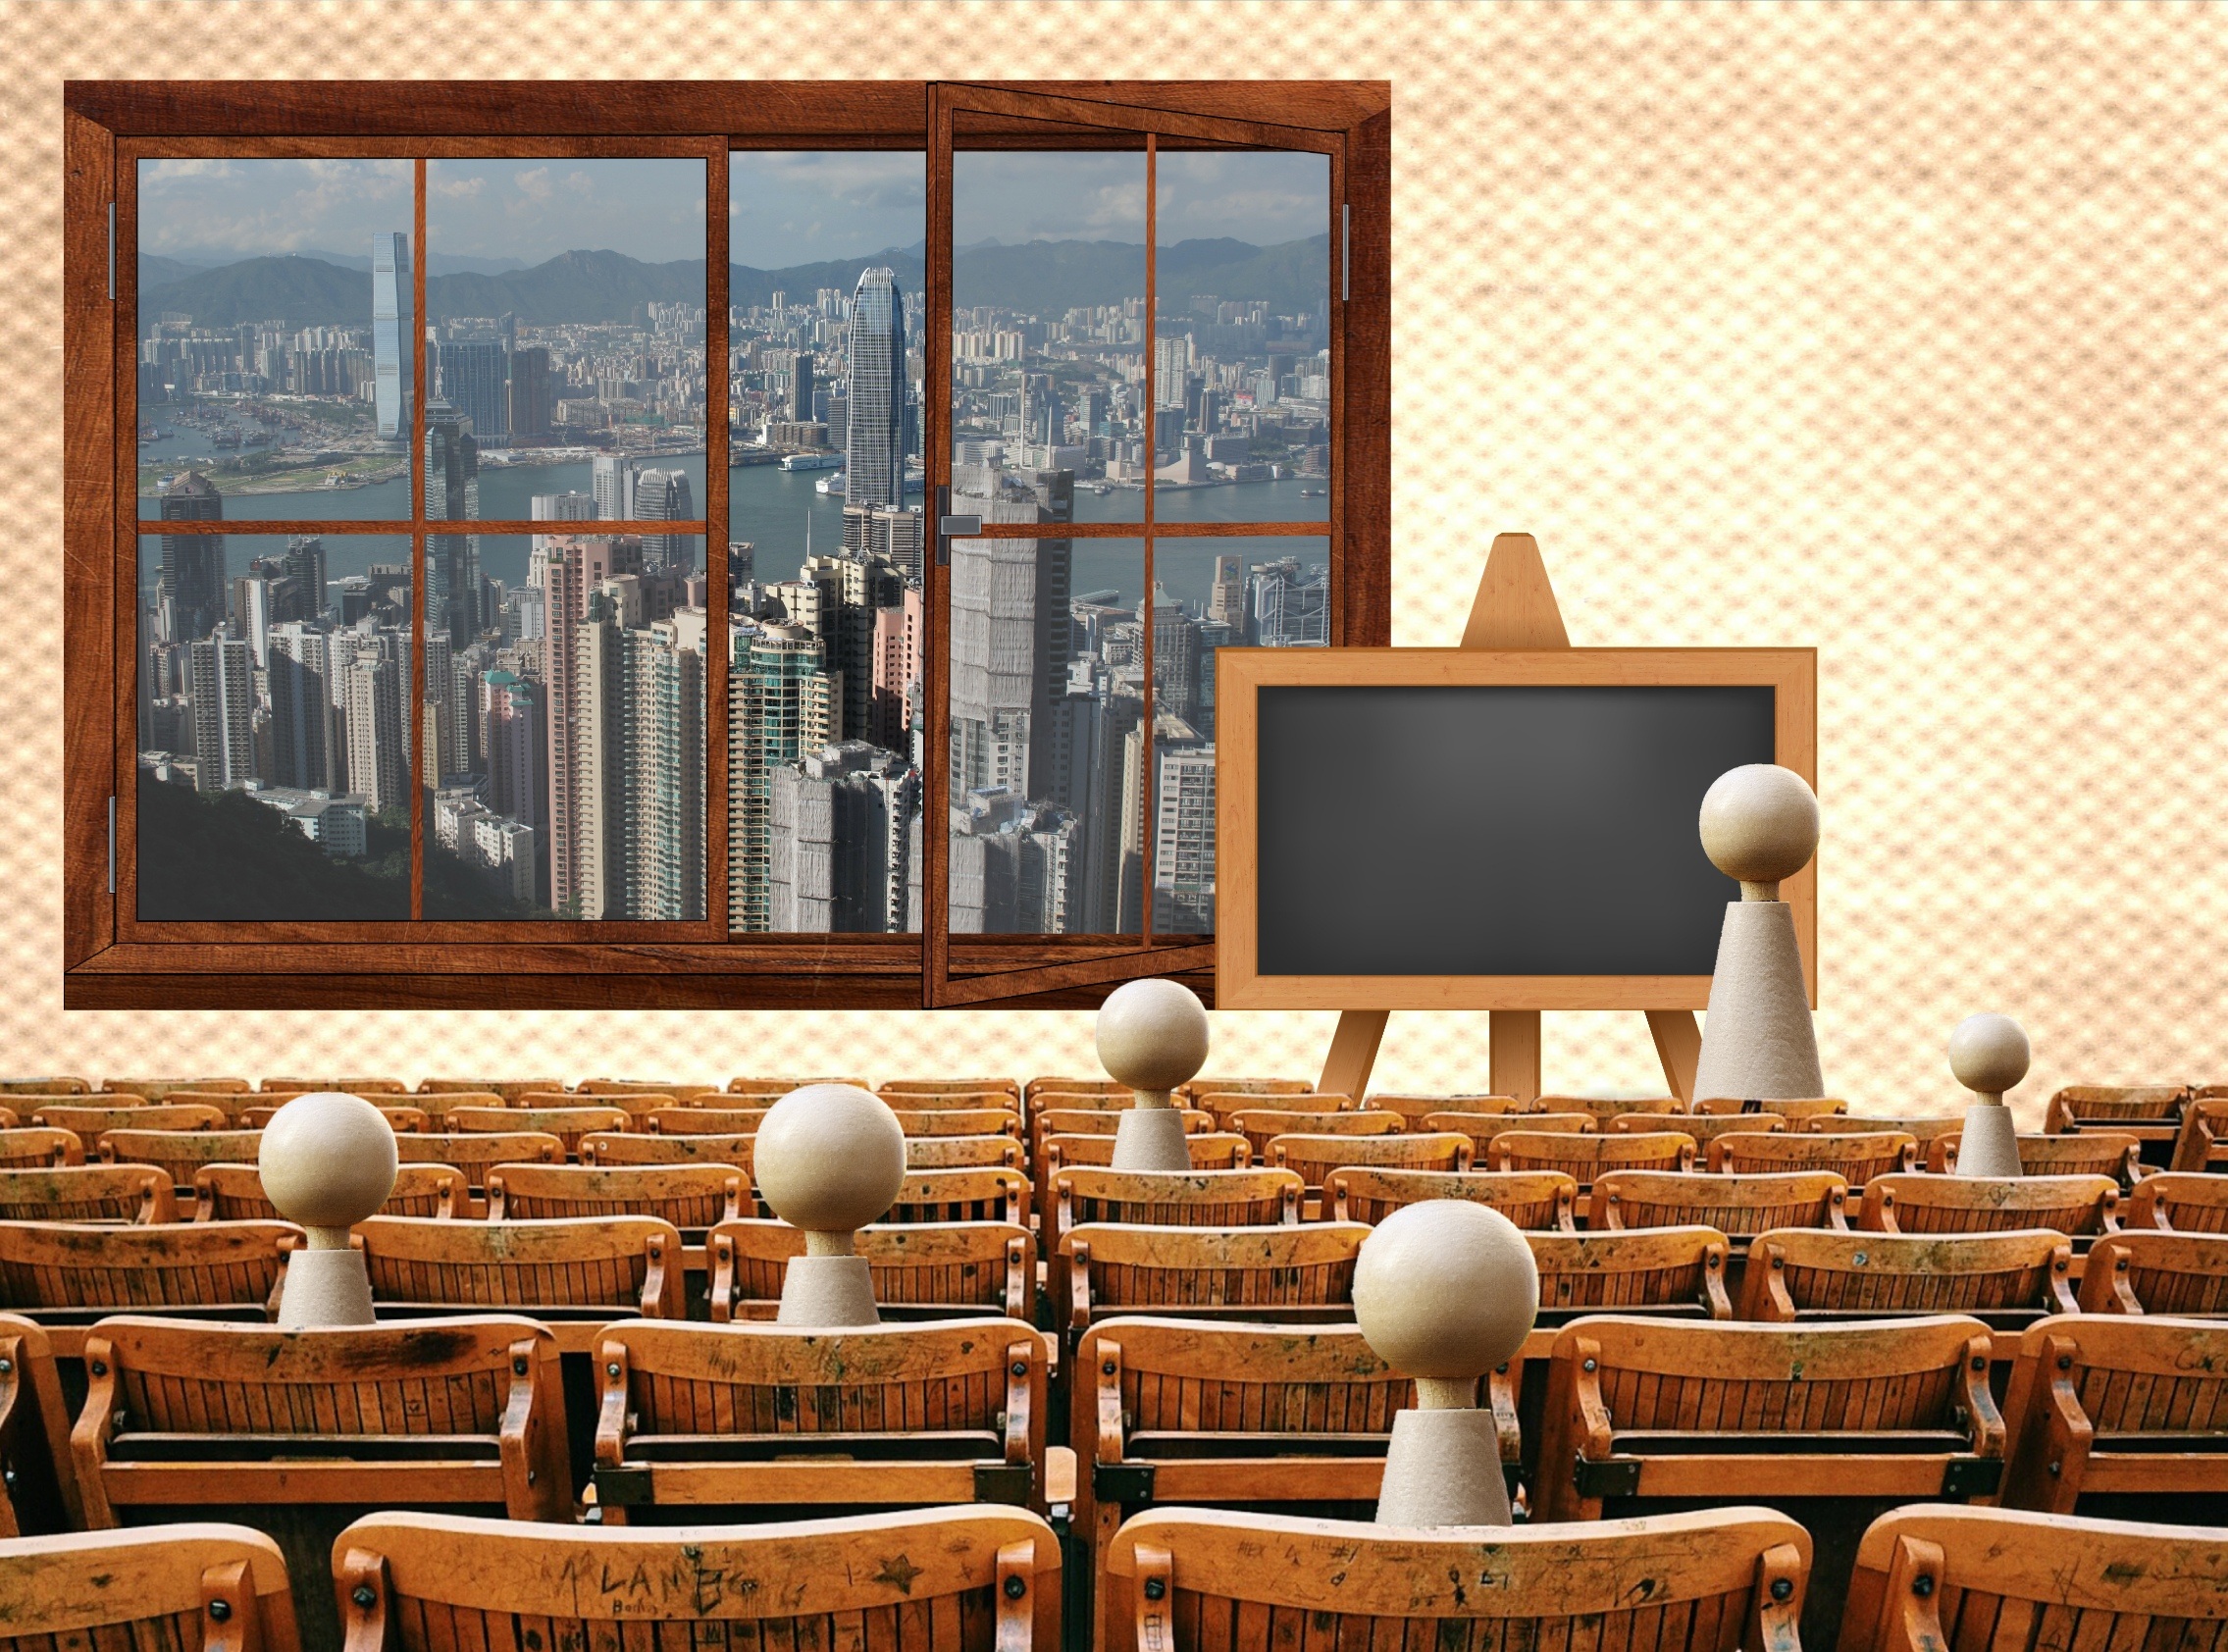
group, meeting, living room, room, interior design, university, school, class, lecture, window covering